Susanna Montgomerie, Countess of Eglinton

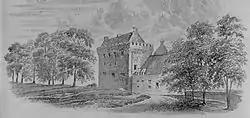
Eglintoune castle as it was during Susanna's lifetime

To them their handsome mother transmitted a nobleness of mien, distinguished at the period as the "Eglinton air." She had seven stepchildren through the earl's two previous marriages.